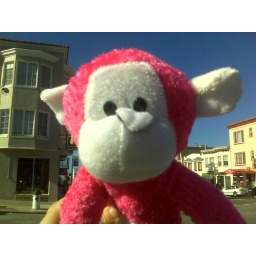
Found monkey in a small tree on Irving Street, promptly named David Hockney, Sunday, 11-15-09